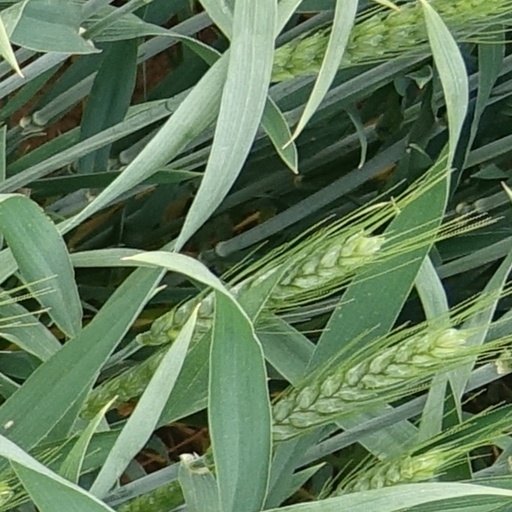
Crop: wheat